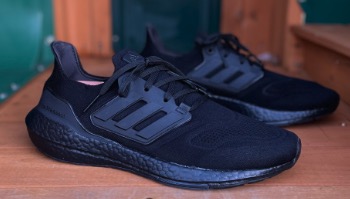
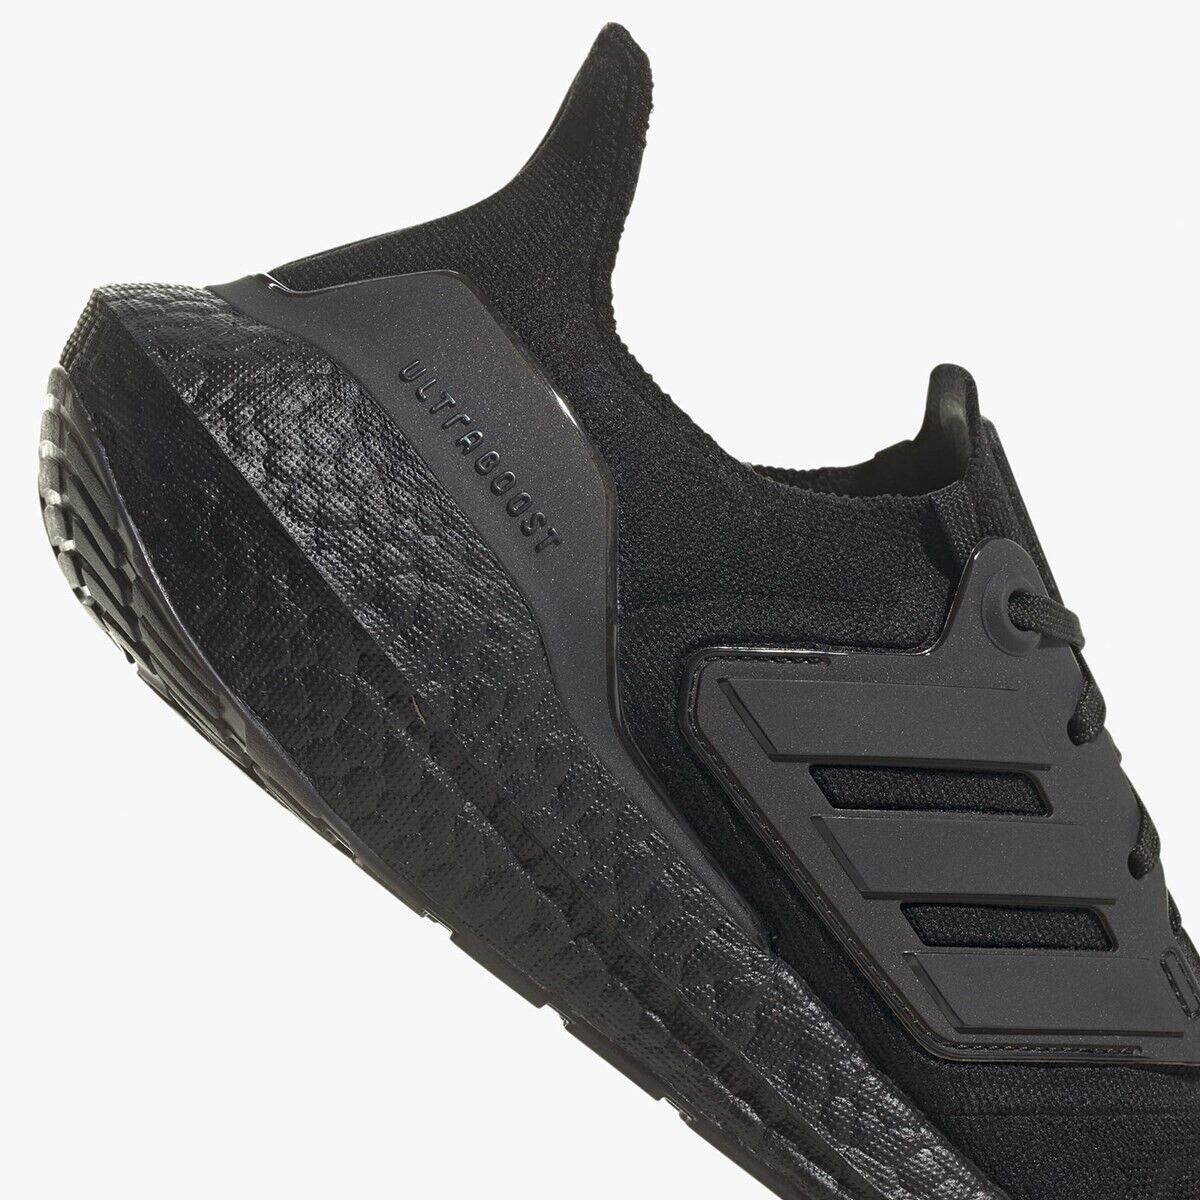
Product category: misc
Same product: yes